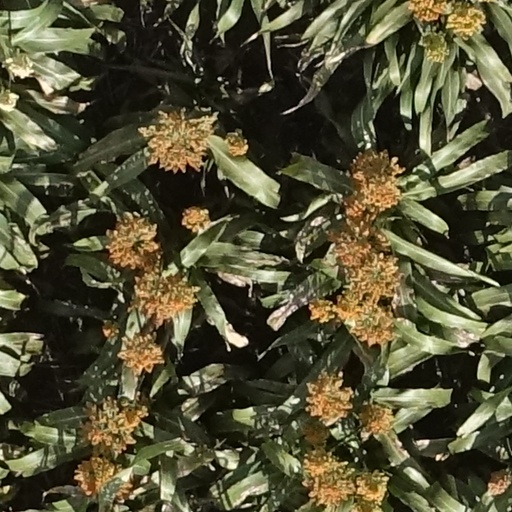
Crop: sorghum